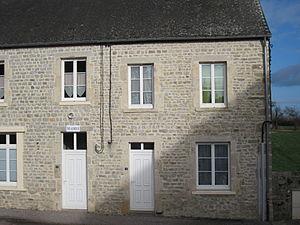
Mairie de Turqueville
Turqueville est une commune française, située dans le département de la Manche en région Normandie, peuplée de 138 habitants.